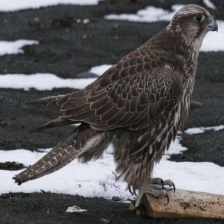
Species: GYRFALCON
Scientific name: FALCO RUSTICOLUS